History of Ukraine

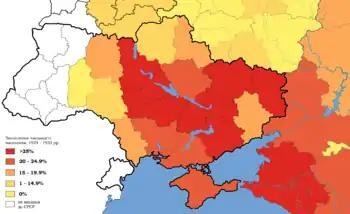
Depopulation in 1929–1933, including during the Holodomor.

The 2.4 million Ukrainians under Habsburg rule lived primarily in Eastern Galicia, with 95% of them being peasants. The region remained one of the poorest in Europe, with persistent land shortages and limited industrialization. Nevertheless, the Greek Catholic Church in Galicia became a key institution in preserving Ukrainian culture and fostering national identity. The first Ukrainian-language newspaper, "Zoria Halytska", launched in 1848, symbolized the growing national awakening. Many Ukrainians from Galicia and other Austrian territories also emigrated to North America and South America during this period, seeking economic opportunities and escaping poverty.